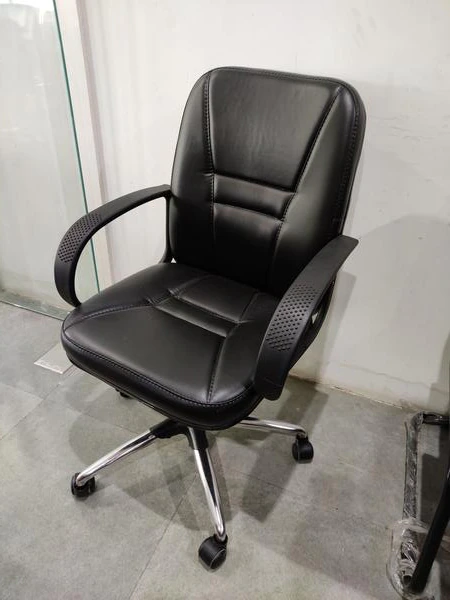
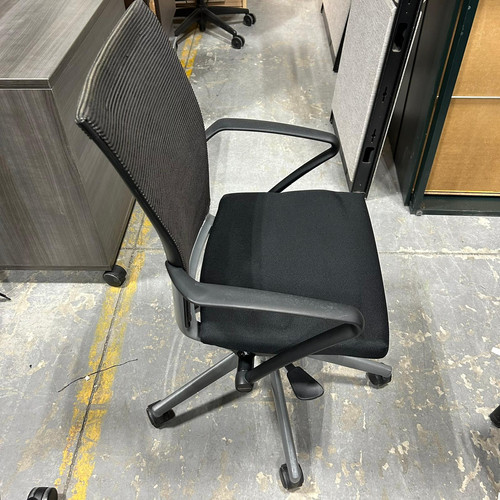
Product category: items_chair
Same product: no